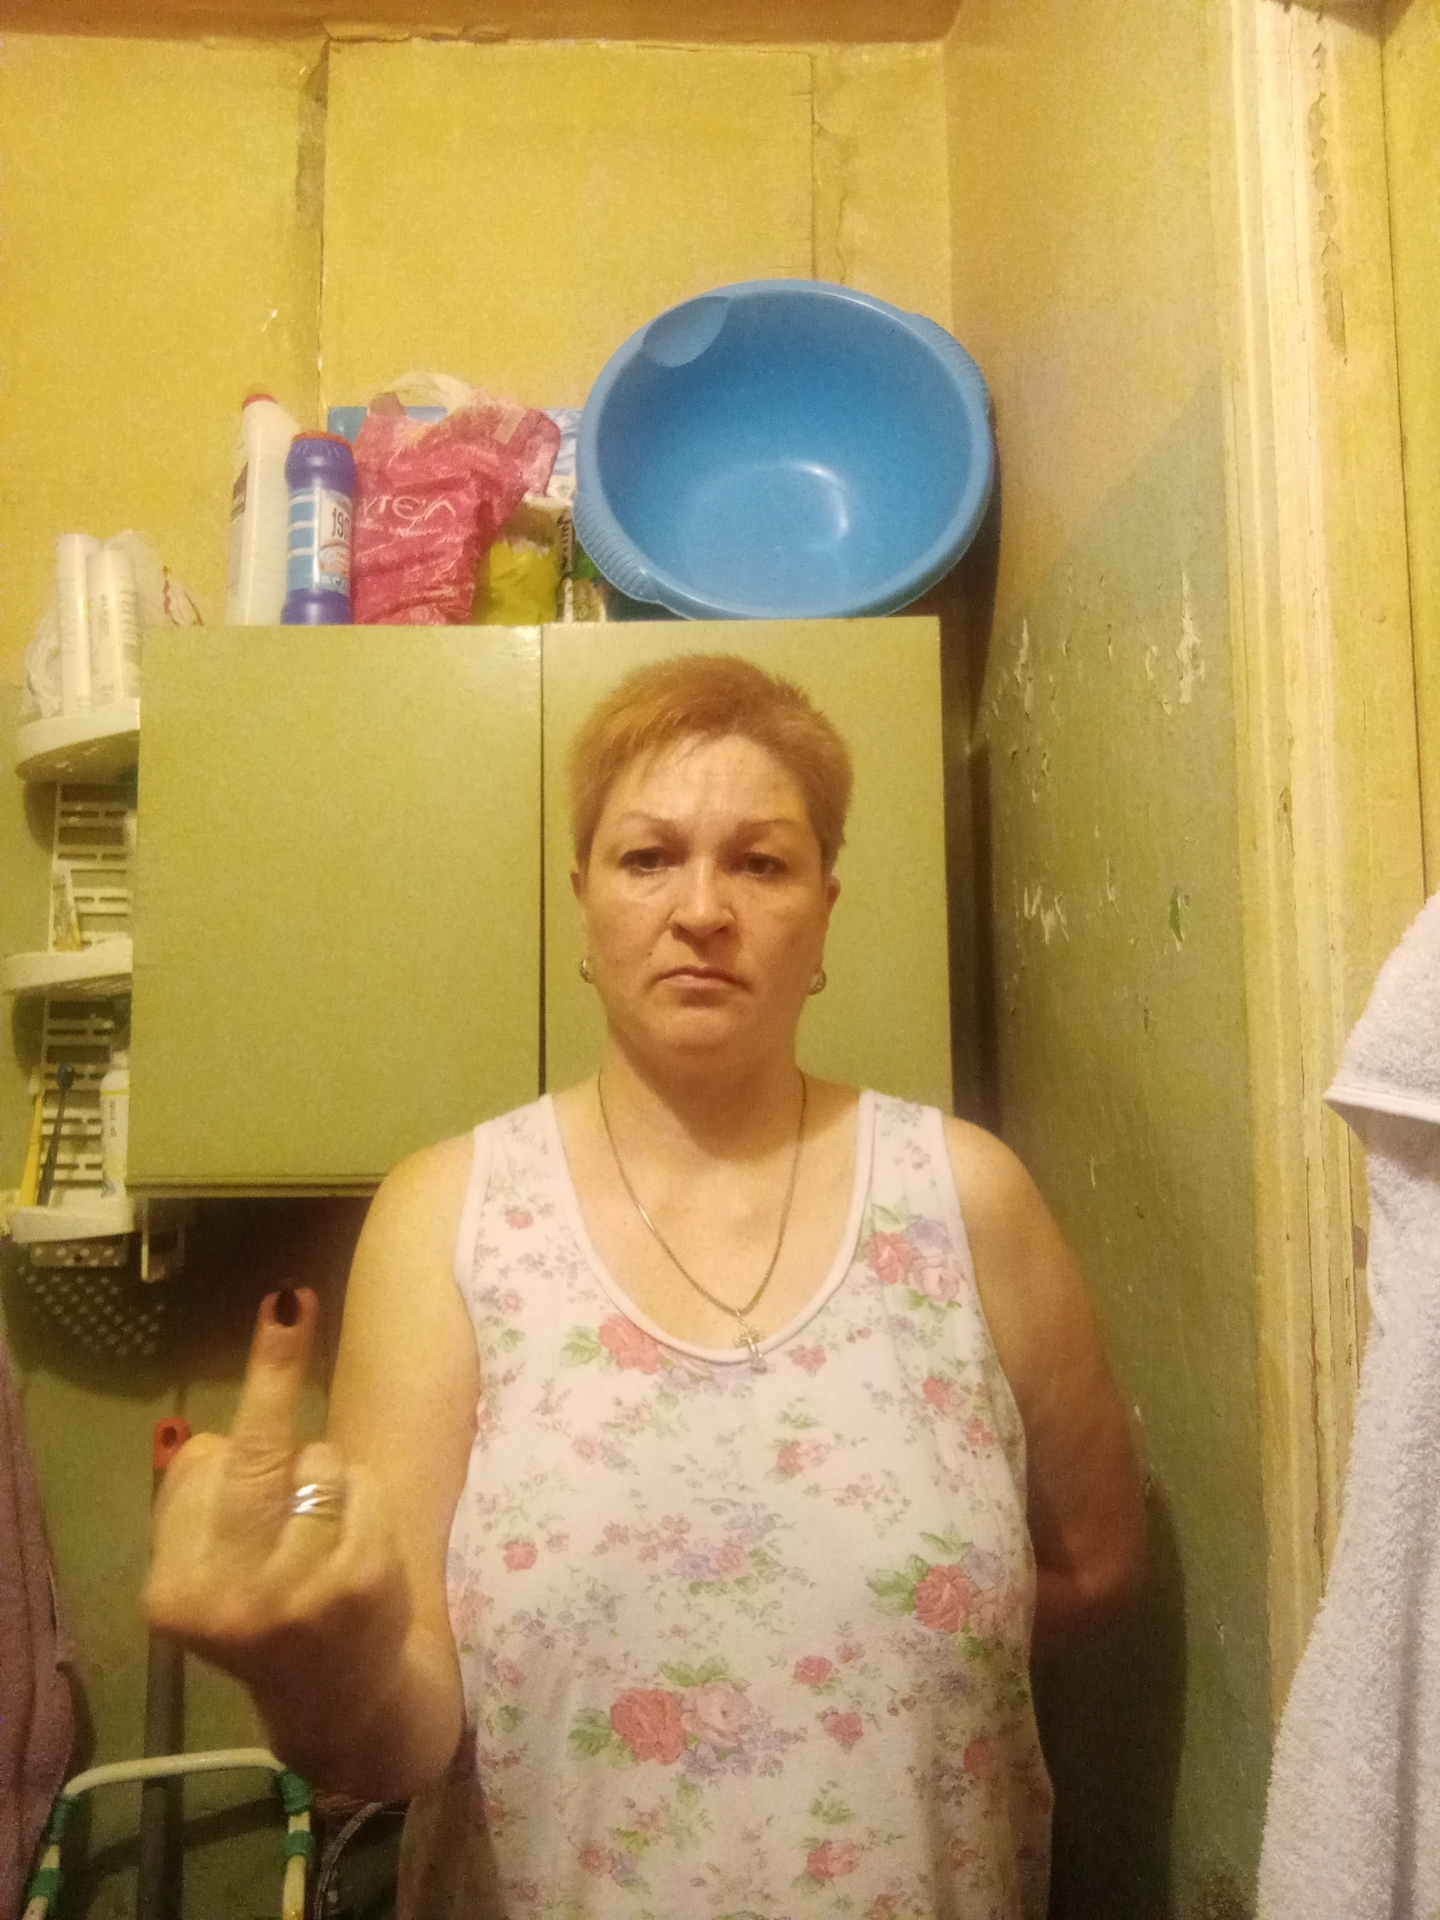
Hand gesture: middle_finger